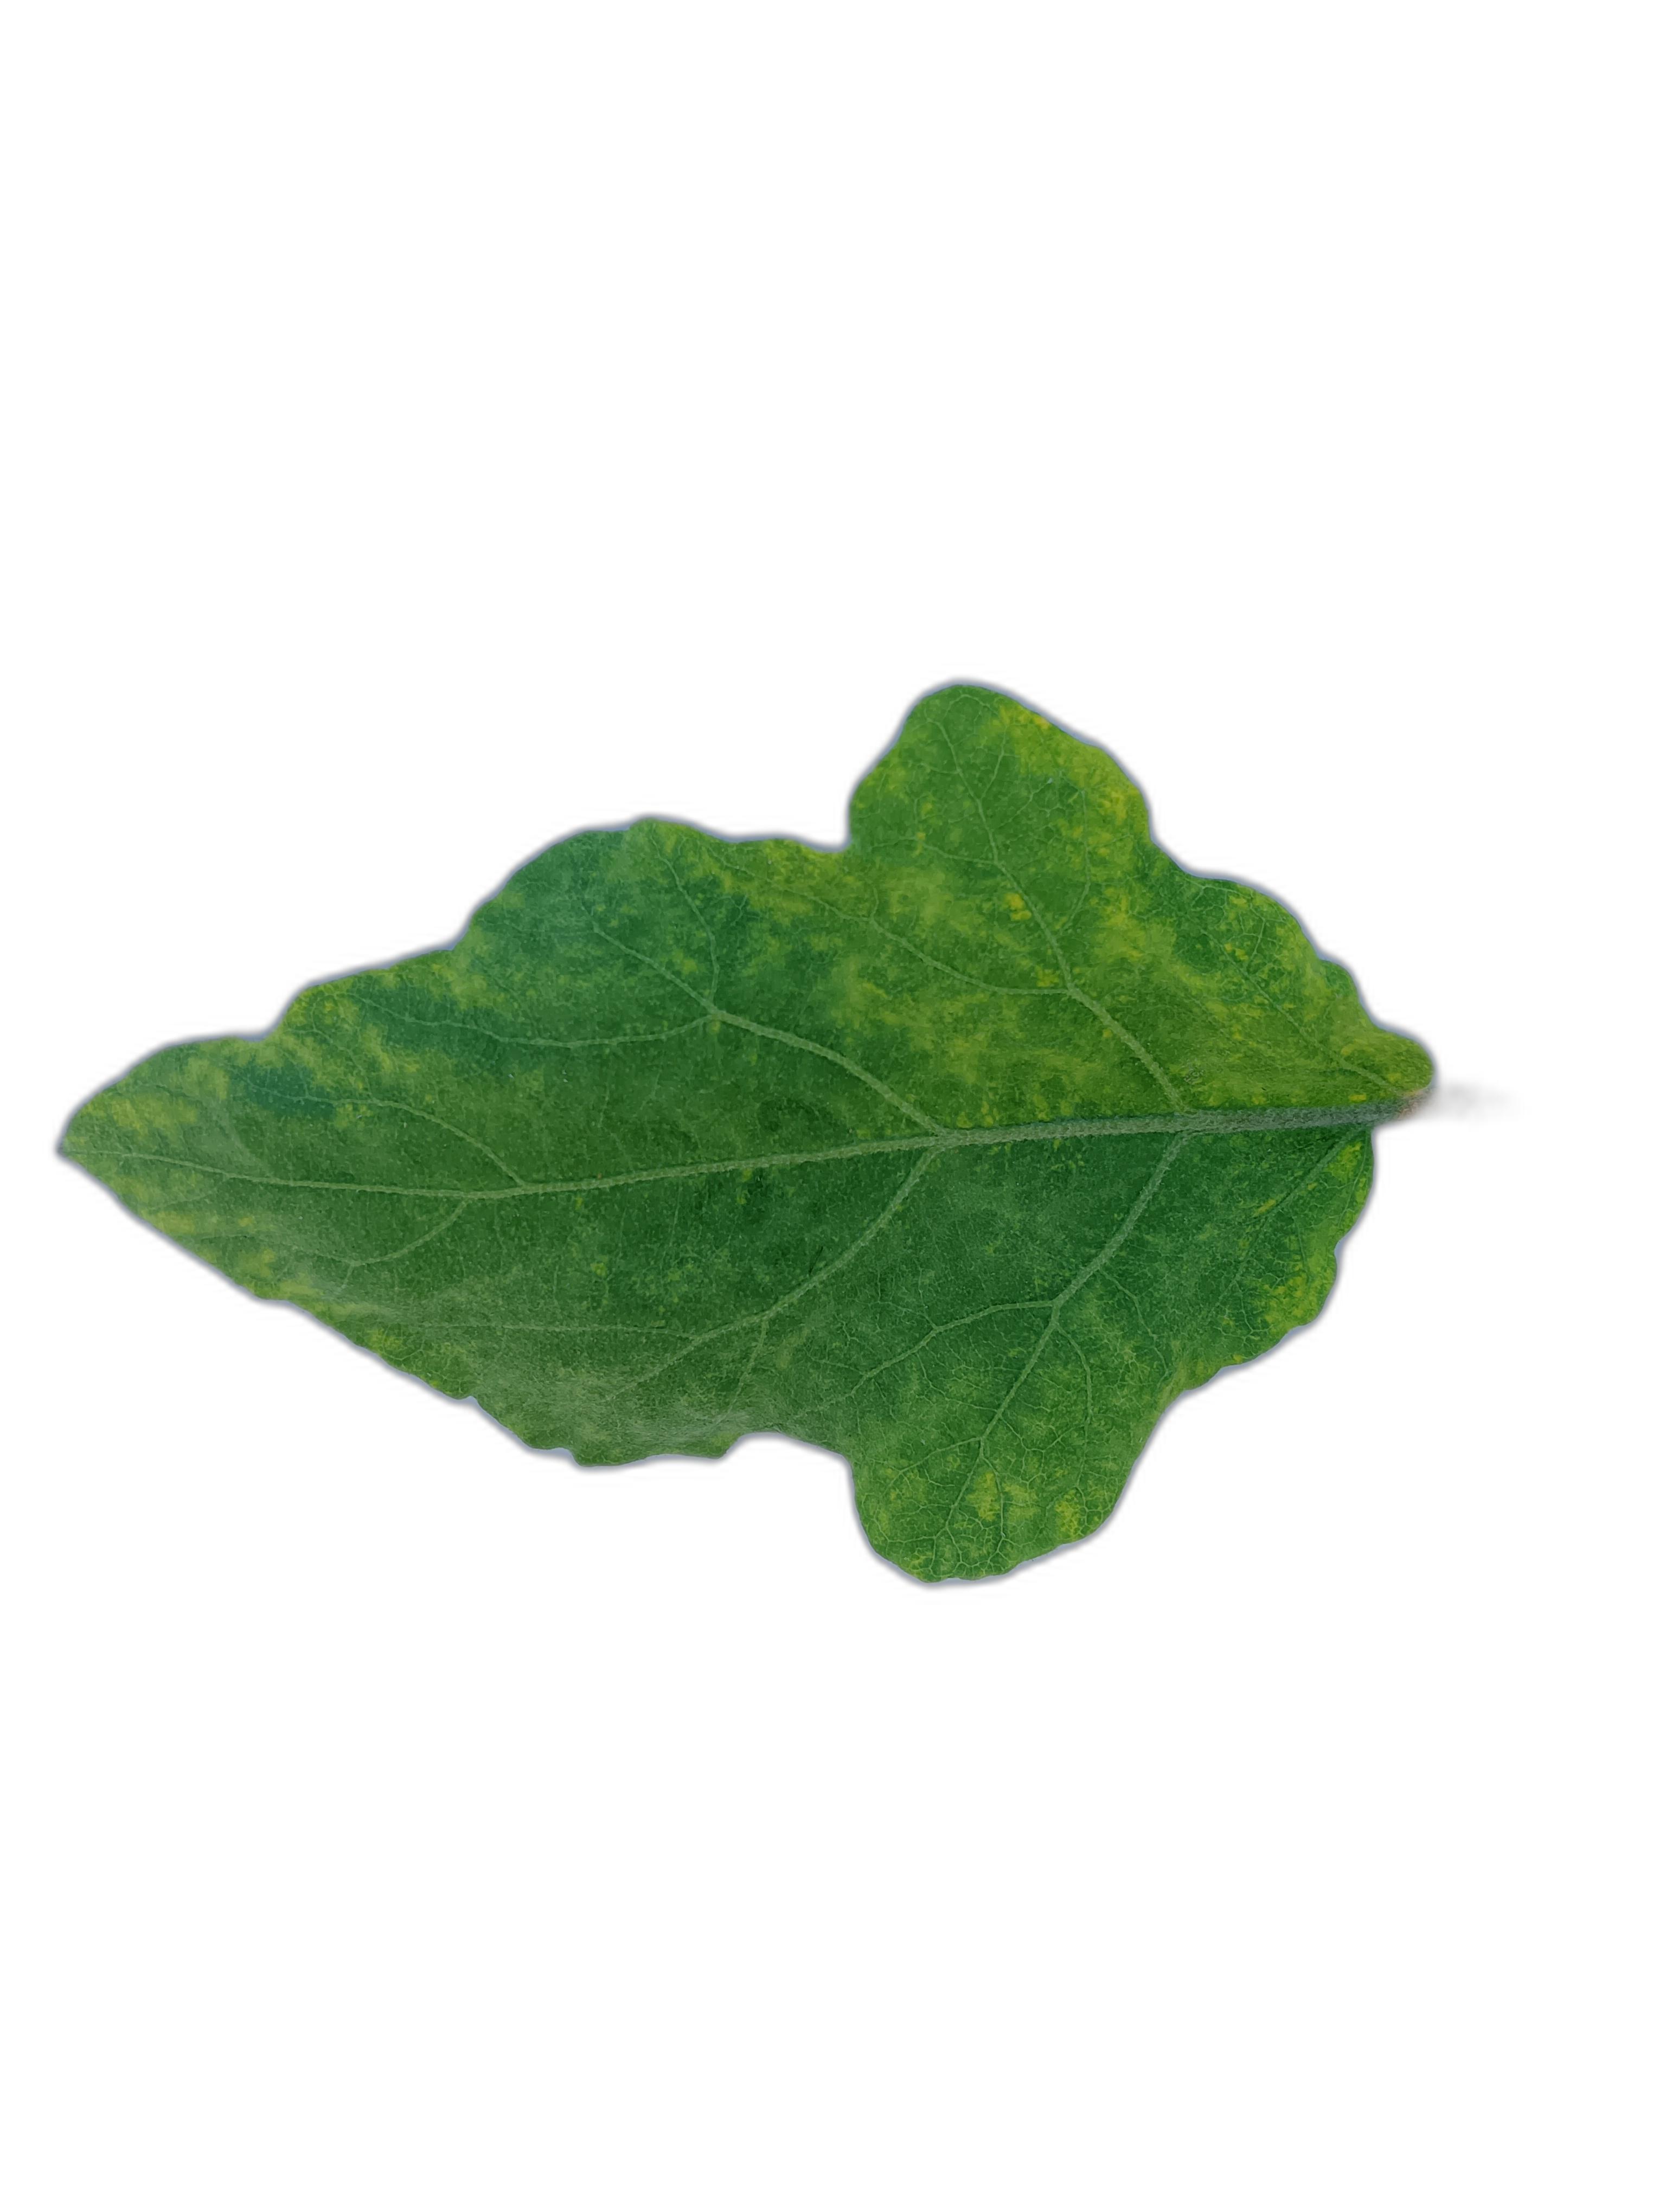
Label: Healthy Leaf